Lessiniabatis

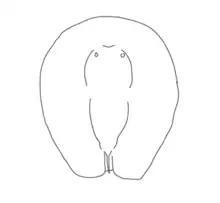

"Lessiniabatis" is notable for its bizarre body plan, which has no analog in any other stingray, fossil or modern. It had a disc-shaped body akin to modern benthic stingrays, but its tail was highly reduced to become very short and slender, with an apparent loss of the tail sting. The pectoral radials were fused with one another, potentially as an adaptation to strengthen the undulations of its body as it swam.